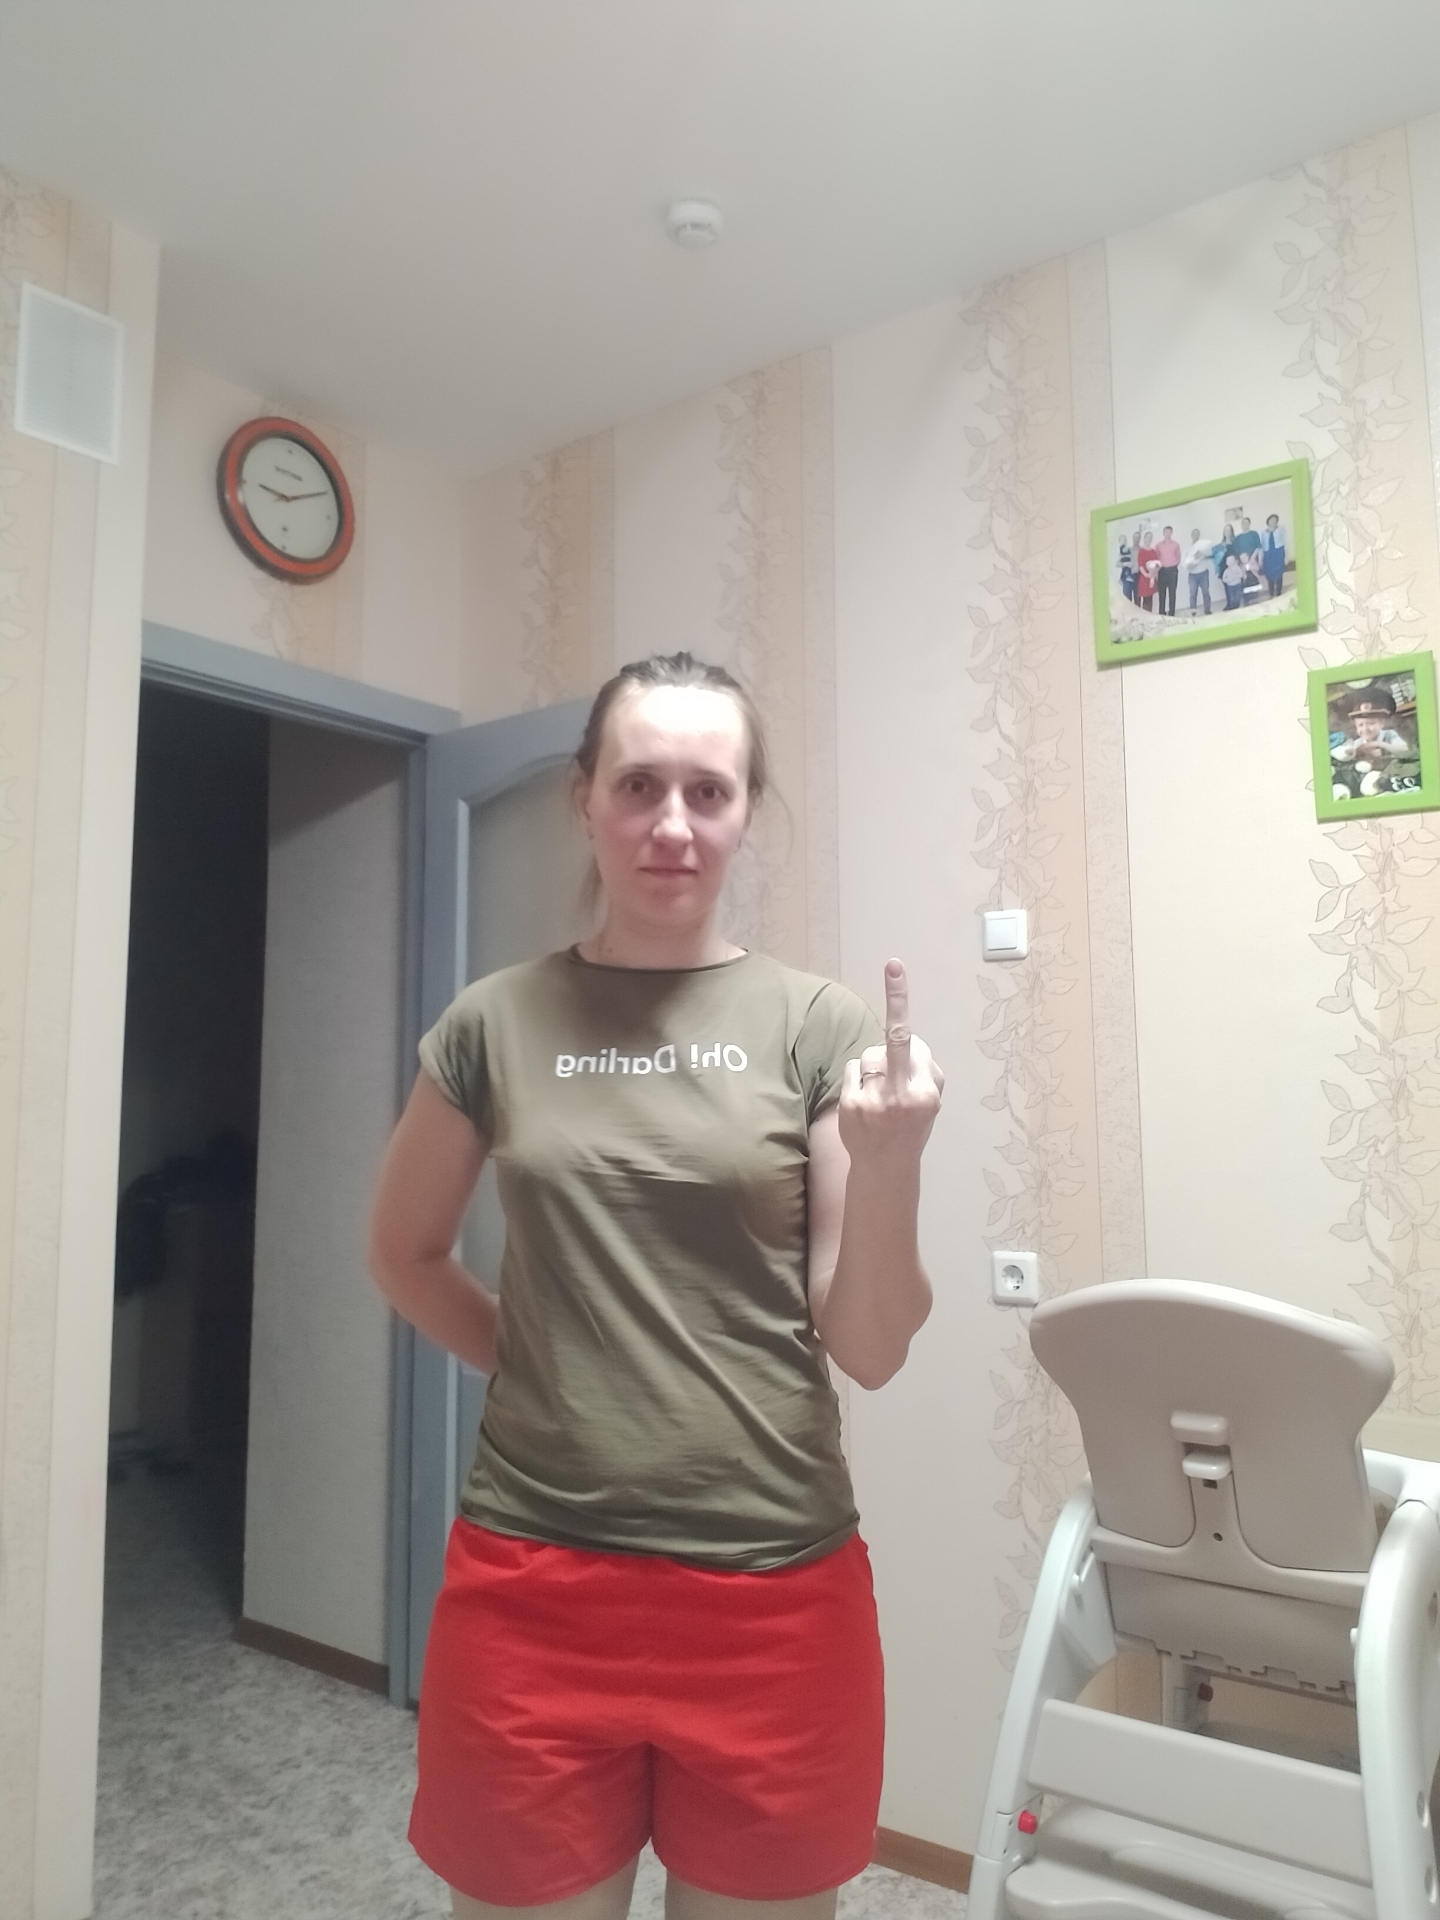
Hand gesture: middle_finger